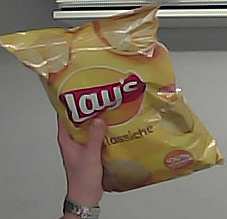
Product: lays_classic